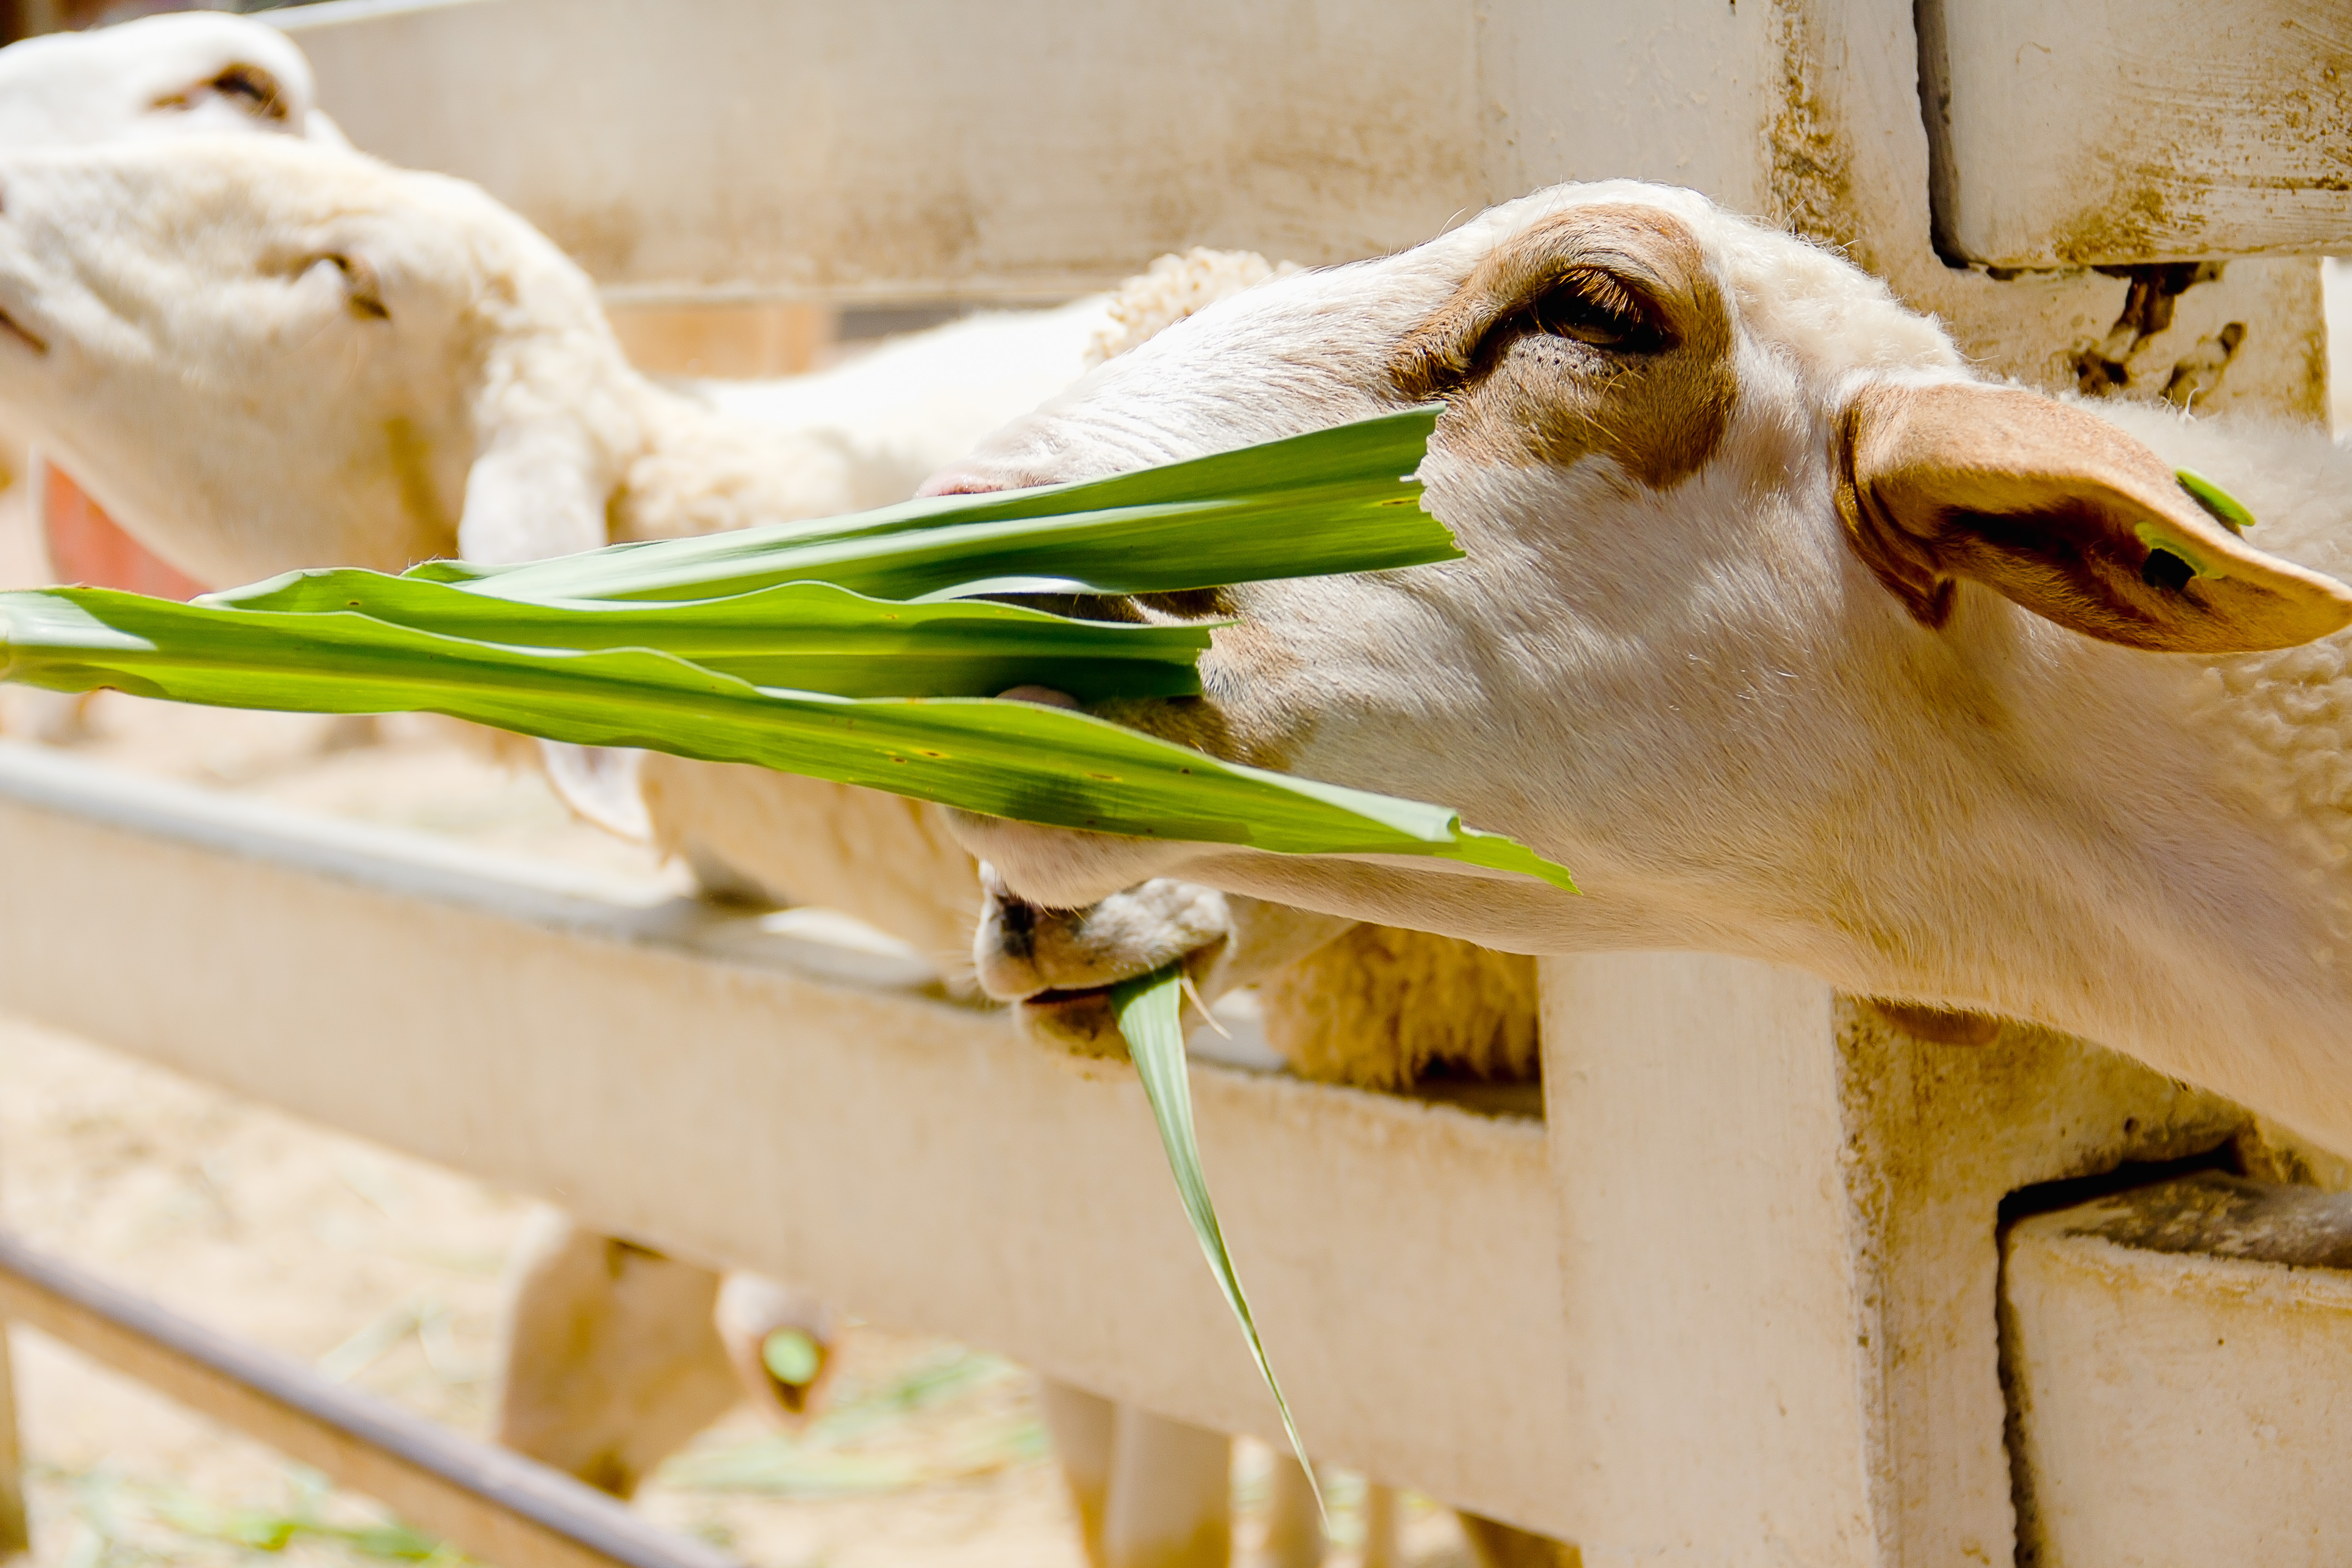
agriculture, animal, background, closeup, cute, domestic, eat, eating, farm, farming, field, goat, grass, green, lamb, livestock, mammal, natural, nature, outdoor, portrait, rural, sheep, summer, white, wool, young, goats, cow goat family, cattle like mammal, snout